John Judson Ames

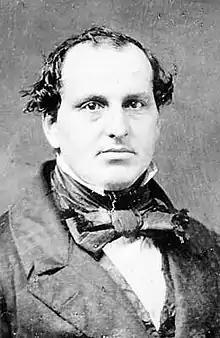

John Judson Ames (May 18, 1821 – July 28, 1861; pen name, "Boston") was a California Pioneer and the editor and proprietor of the first newspaper published in the city of San Diego, California.